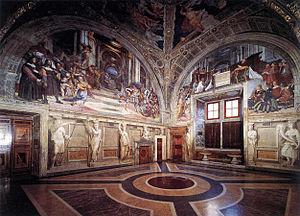
Les quatre chambres de Raphaël du palais du Vatican forment une suite de salles de réception dans la partie publique des appartements papaux. Elles sont célèbres pour leurs fresques, peintes par Raphaël et ses élèves. Tout comme la fresque du plafond de la chapelle Sixtine exécutée par Michel-Ange, elles sont des œuvres importantes de la Haute Renaissance.